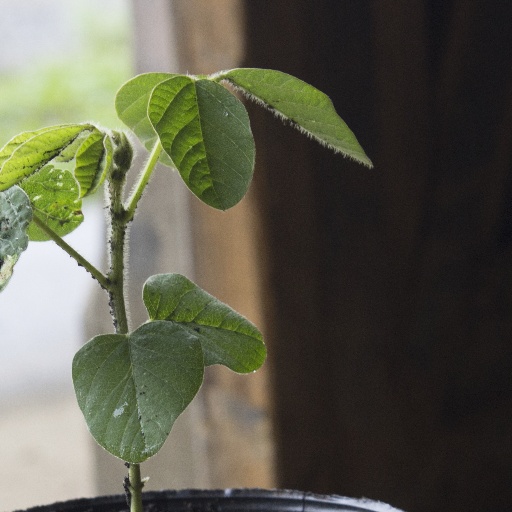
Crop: soybean